Evangelical Parish of the Augsburg Confession in Włocławek

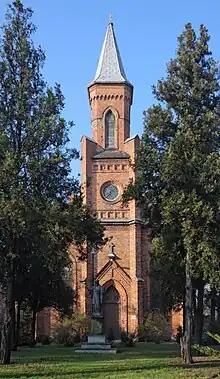
The parish church

The Evangelical Parish of the Augsburg Confession in Włocławek – an evangelical parish belonging to the diocese of Pomerania and Wielkopolska, located on Brzeska Street.